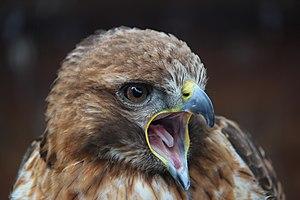
La Buse à queue rousse est une espèce d'oiseaux de proie, ou rapaces d'Amérique du Nord.